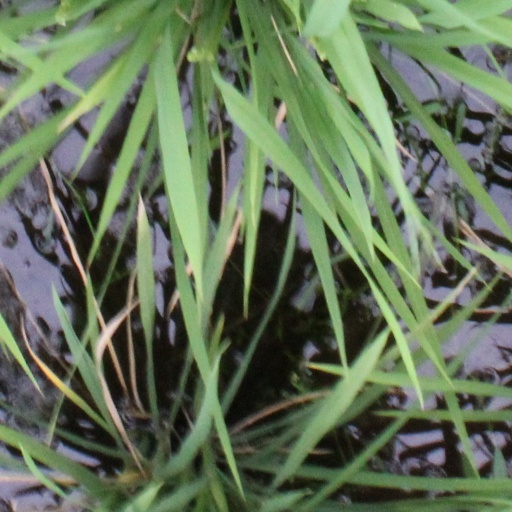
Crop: rice